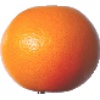
Label: pink_grapefruit